Aachen

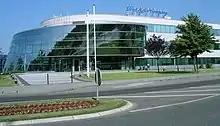
Ford Research Center, Aachen

Aachen Cathedral Treasury has housed, throughout its history, a collection of liturgical objects. The origin of this church treasure is in dispute as some say Charlemagne himself endowed his chapel with the original collection, while the rest were collected over time. Others say all of the objects were collected over time, from such places as Jerusalem and Constantinople. The location of this treasury has moved over time and was unknown until the 15th century when it was located in the Matthiaskapelle (St. Matthew's Chapel) until 1873, when it was moved to the Karlskapelle (Charles' Chapel). From there it was moved to the Hungarian Chapel in 1881 and in 1931 to its present location next to the Allerseelenkapelle (Poor Souls' Chapel). Only six of the original Carolingian objects have remained, and of those only three are left in Aachen: the Aachen Gospels, a diptych of Christ, and an early Byzantine silk. The Coronation Gospels and a reliquary burse of St. Stephen were moved to Vienna in 1798 and the Talisman of Charlemagne was given as a gift in 1804 to Josephine Bonaparte and subsequently to Rheims Cathedral. 210 documented pieces have been added to the treasury since its inception, typically to receive in return legitimisation of linkage to the heritage of Charlemagne. The Lothar Cross, the Gospels of Otto III and multiple additional Byzantine silks were donated by Otto III. Part of the Pala d'Oro and a covering for the Aachen Gospels were made of gold donated by Henry II. Frederick Barbarossa donated the candelabrum that adorns the dome and also once "crowned" the Shrine of Charlemagne, which was placed underneath in 1215. Charles IV donated a pair of reliquaries. Louis XI gave, in 1475, the crown of Margaret of York, and, in 1481, another arm reliquary of Charlemagne. Maximilian I and Charles V both gave numerous works of art by Hans von Reutlingen. Continuing the tradition, objects continued to be donated until the present, each indicative of the period of its gifting, with the last documented gift being a chalice from 1960 made by Ewald Mataré.